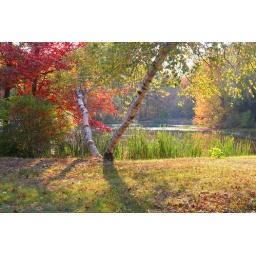
Honey, pull over again. This birch tree was the perfect subject for this colorful photo.